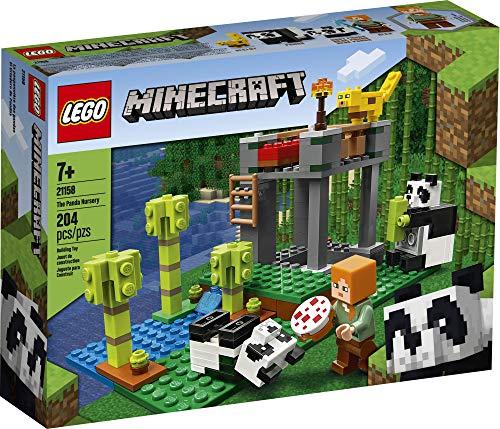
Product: LEGO Minecraft The Panda Nursery 21158 Construction Toy for Kids, Great Gift for Fans of Minecraft and Pandas, New 2020 (204 Pieces)
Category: Toys & Games | Building Toys | Building Sets
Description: Put Minecraft adventures and creative building in kids' hands with these new for 2020 LEGO models of the cutest mobs in Minecraft, mom, and baby panda, in their panda nursery.
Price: $19.99
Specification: ProductDimensions:10.3x7.5x2.4inches|ItemWeight:11.4ounces|ShippingWeight:11.8ounces(Viewshippingratesandpolicies)|ASIN:B07WHF7H6T|Itemmodelnumber:6288708|Manufacturerrecommendedage:7yearsandup